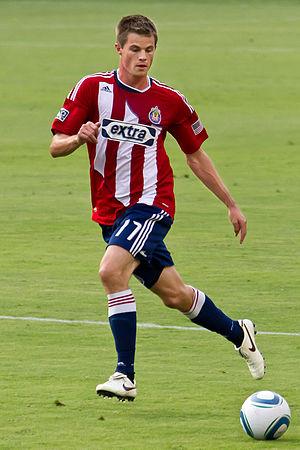
Justin Braun est un joueur américain de soccer né le 31 mars 1987 à Salt Lake City dans l'Utah. Il évolue au poste d'attaquant avec l'Eleven d'Indy en USL.